Dushanbe

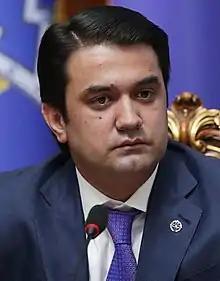
Rustam Emomali

The Tajik Soviet Socialist Republic, previously the Tajik ASSR, separated from the Uzbek SSR in 1929, and its capital Dyushambe was renamed "Stalinabad" (Russian: ; Tajik: "Stalinobod") for Joseph Stalin on 19 October 1929, incorporating the nearby villages of Shohmansur, Mavlono, and Sari Osiyo.